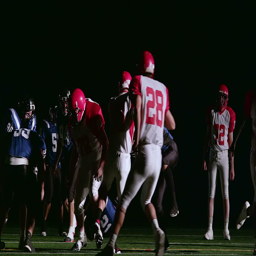
a football player runs through a crowd and gets tackled